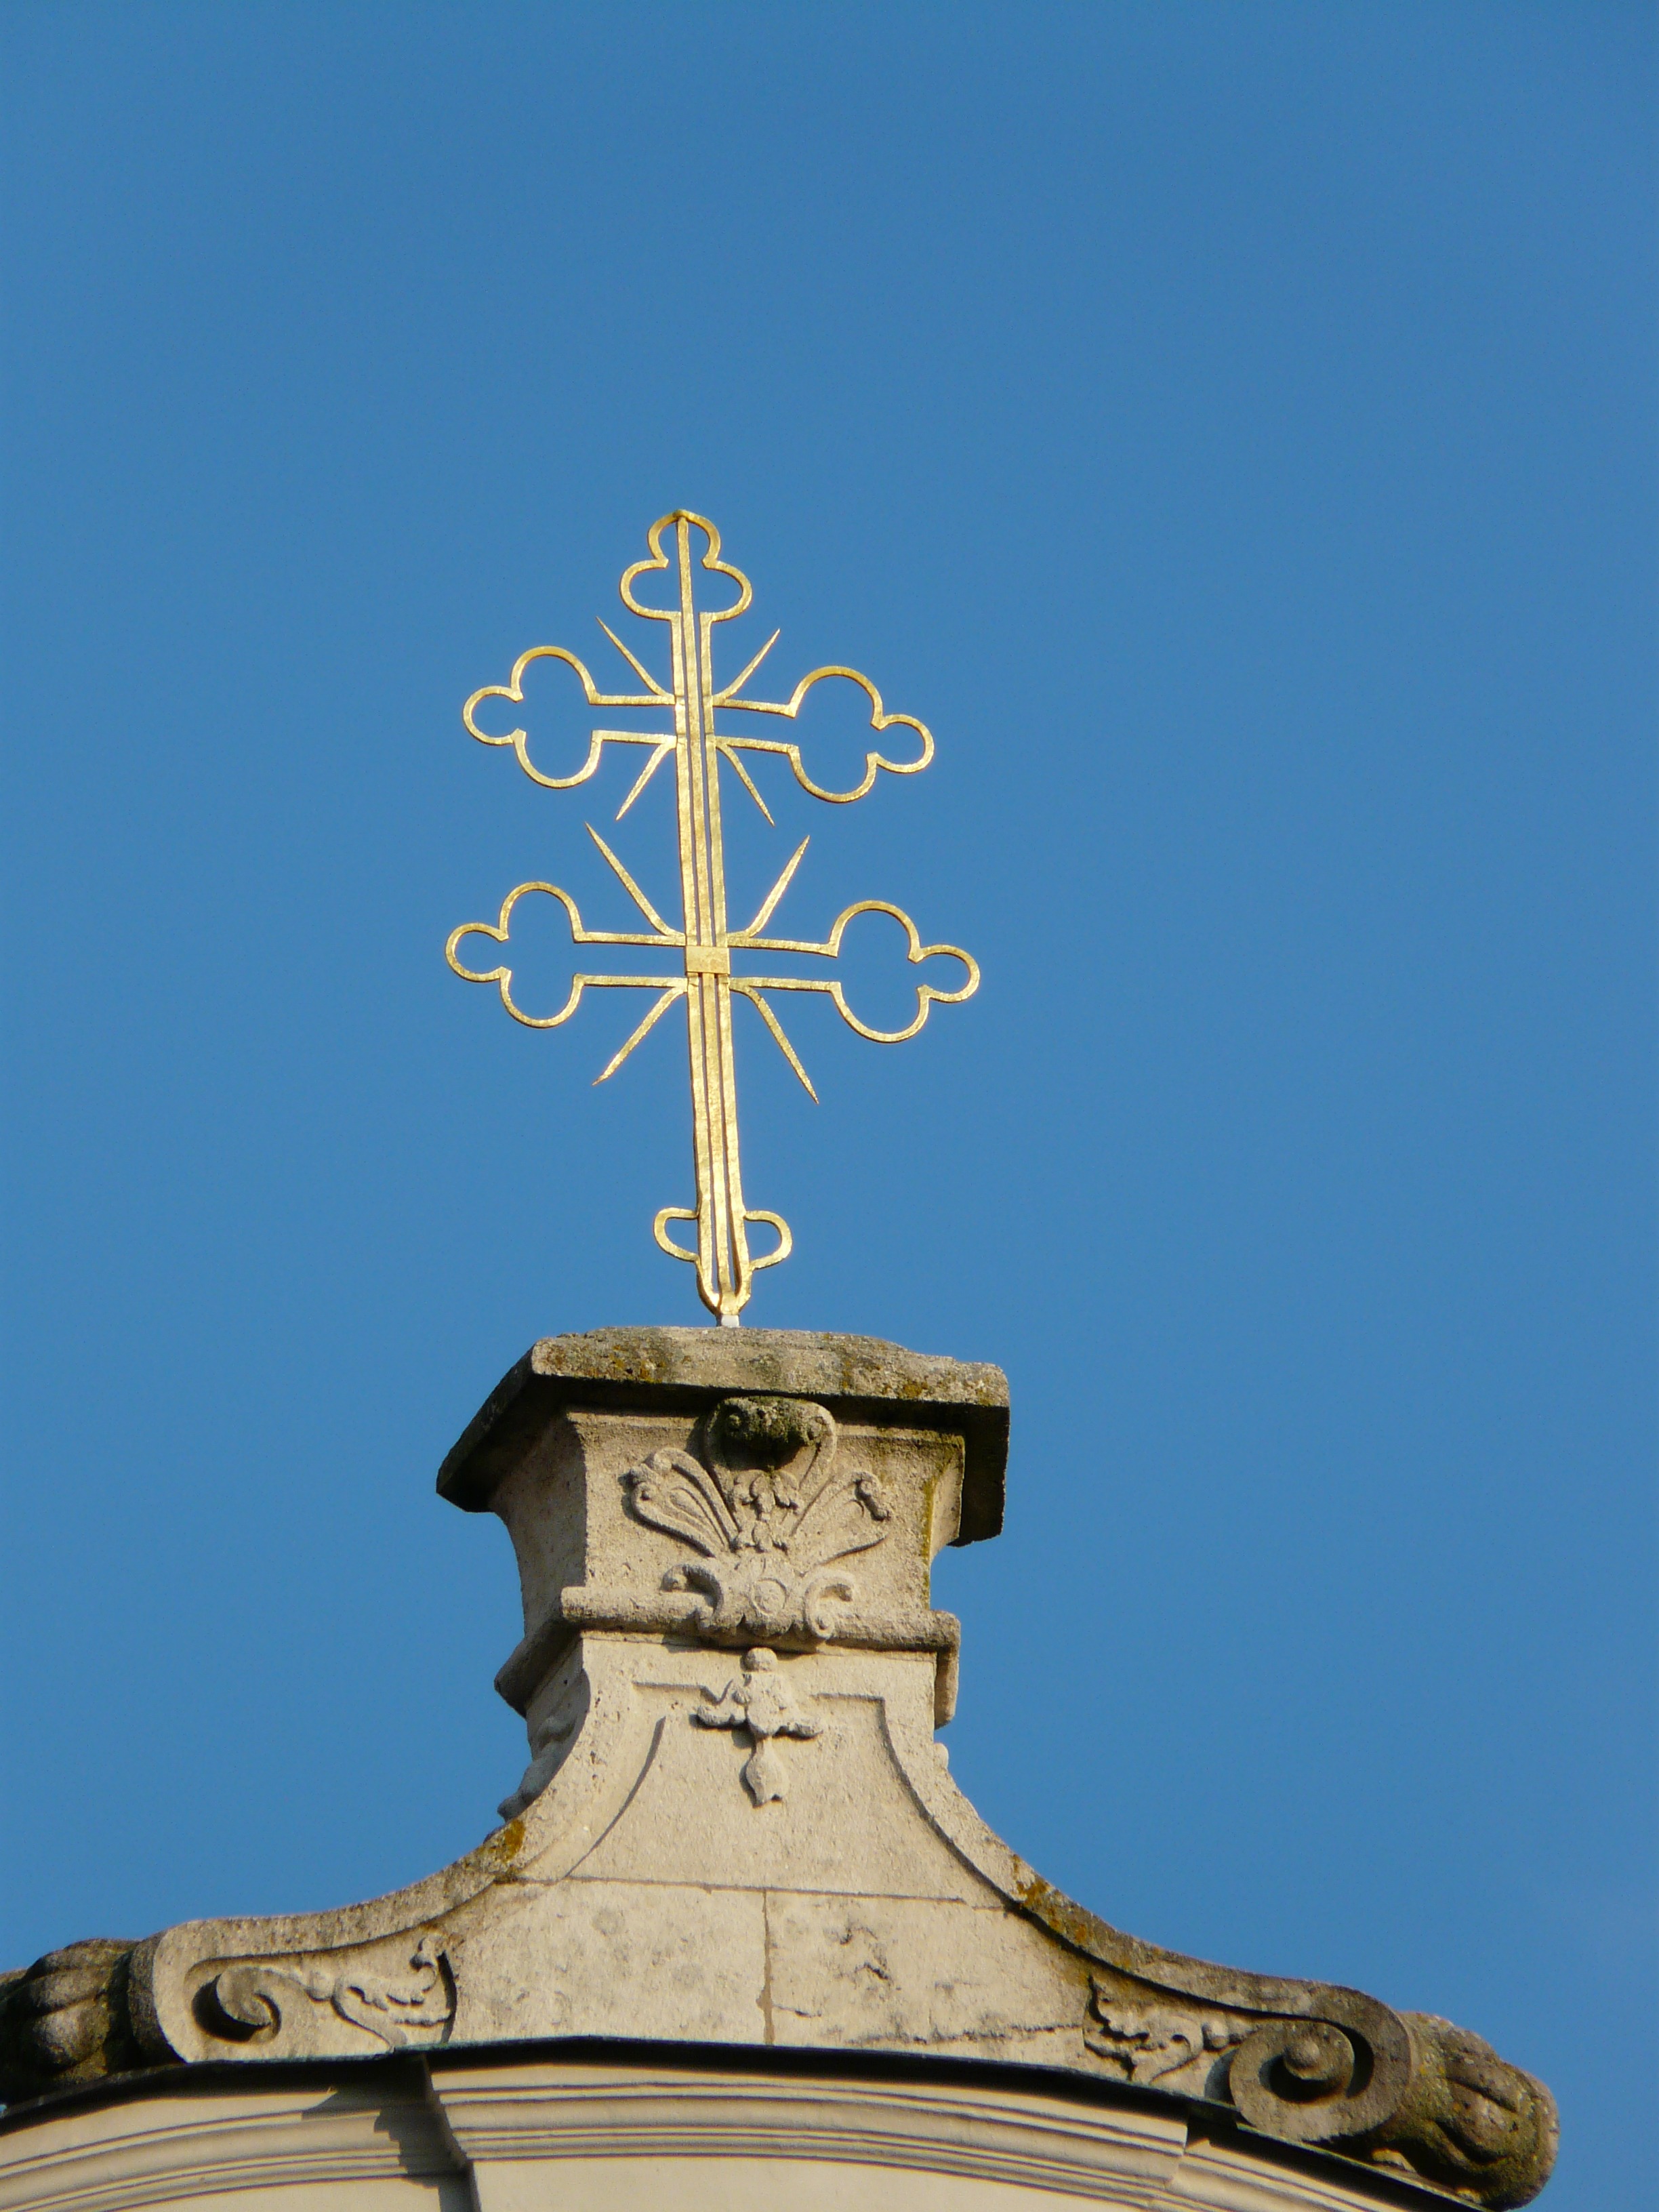
architecture, building, monument, statue, golden, tower, symbol, landmark, blue, church, street light, cross, lighting, faith, monastery, christianity, church steeples, f rstenzell, f rstenzell port church, port church, double cross